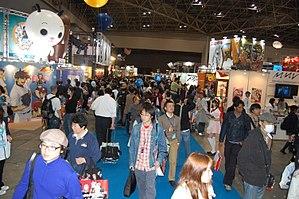
Le Tokyo International Anime Fair, abrégé en TAF, est le plus grand salon sur les anime au monde qui se passe chaque année à Tokyo au Japon. Le président de cet événement est le gouverneur de Tokyo, Shintarō Ishihara, qui contribua à sa création et sa promotion.